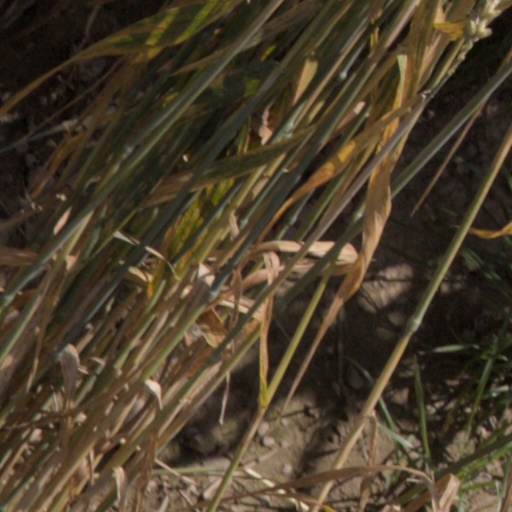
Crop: wheat